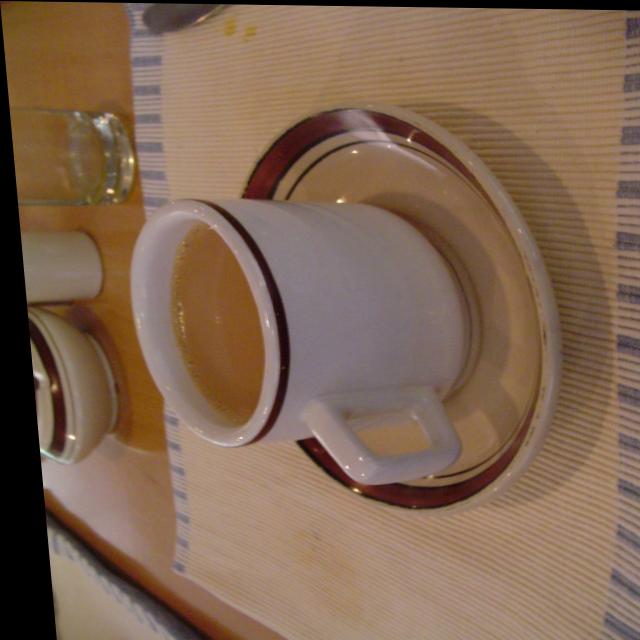
Dish: chai